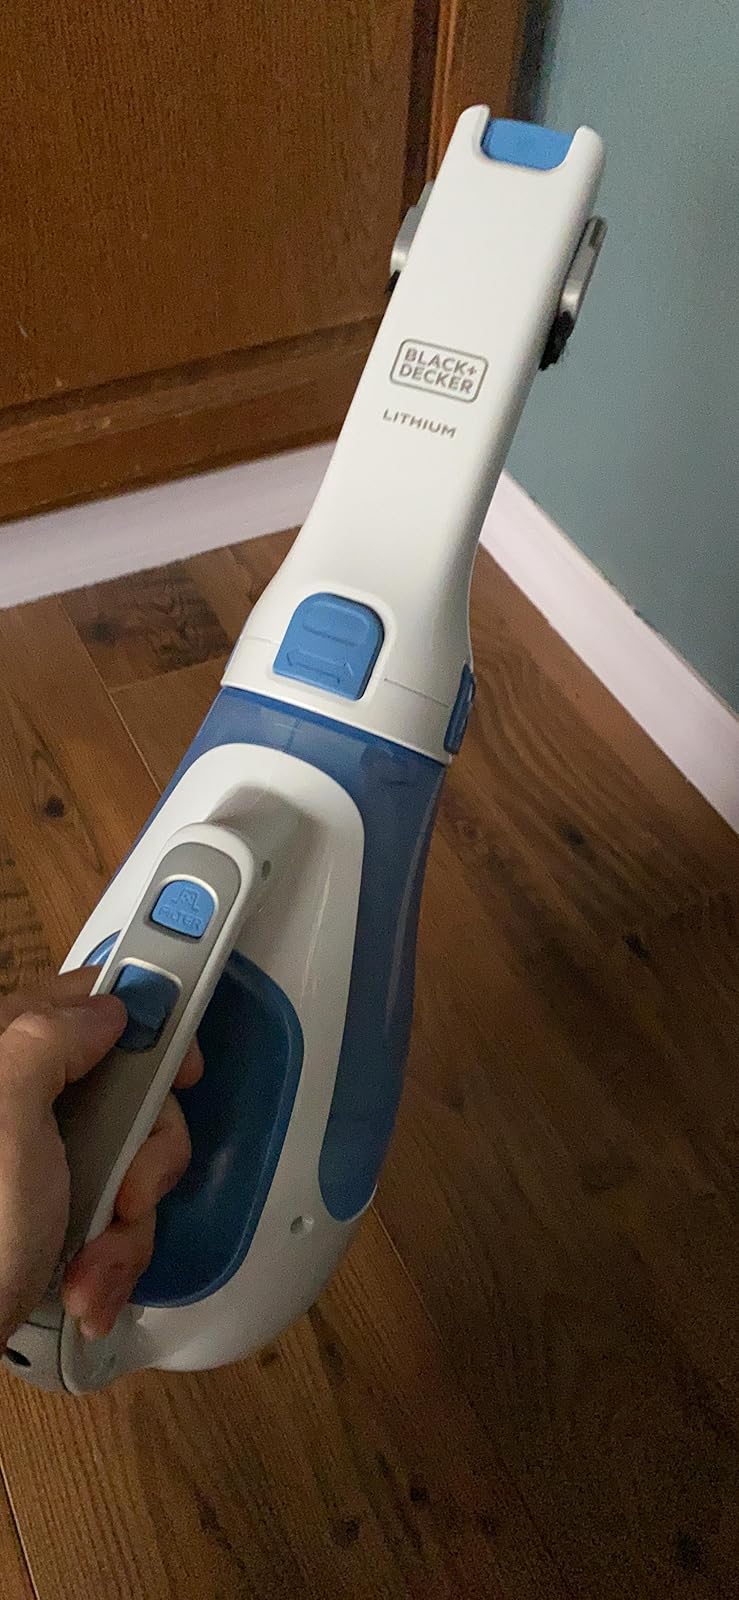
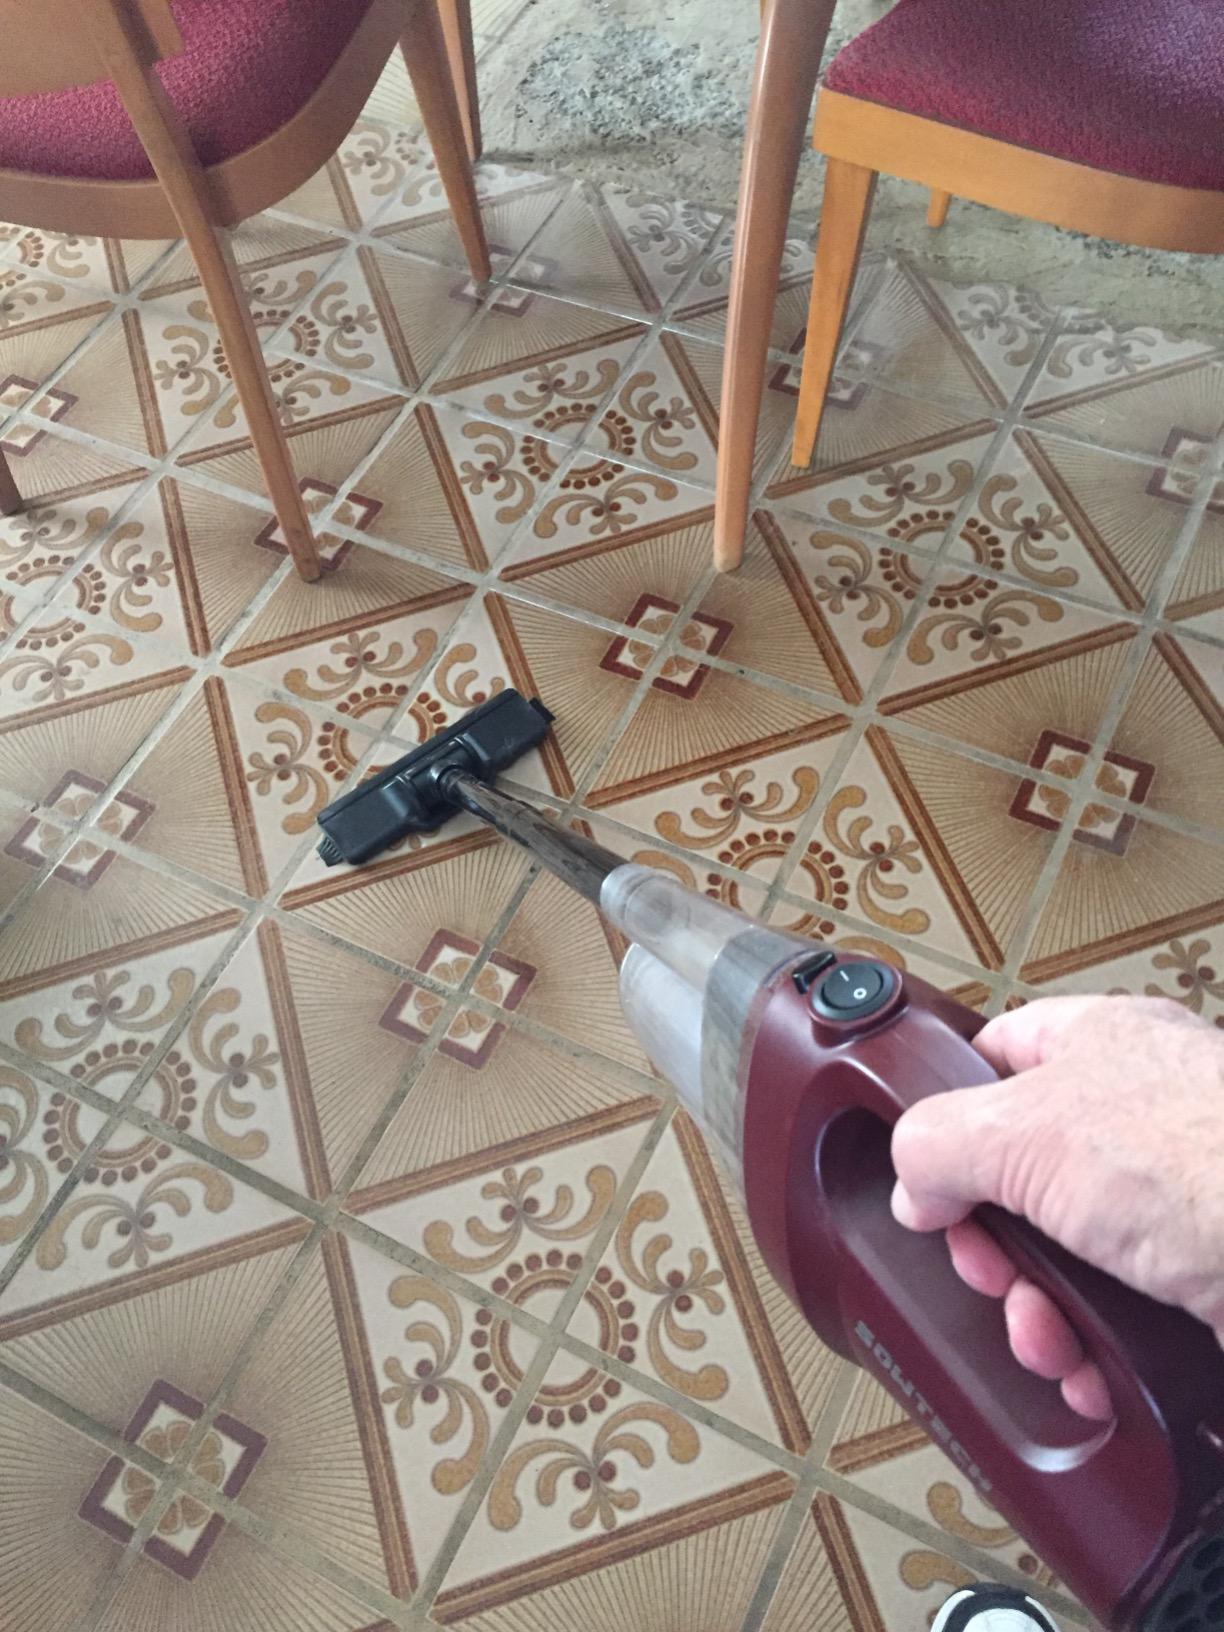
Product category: items_vacuum
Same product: no